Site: brandenburg
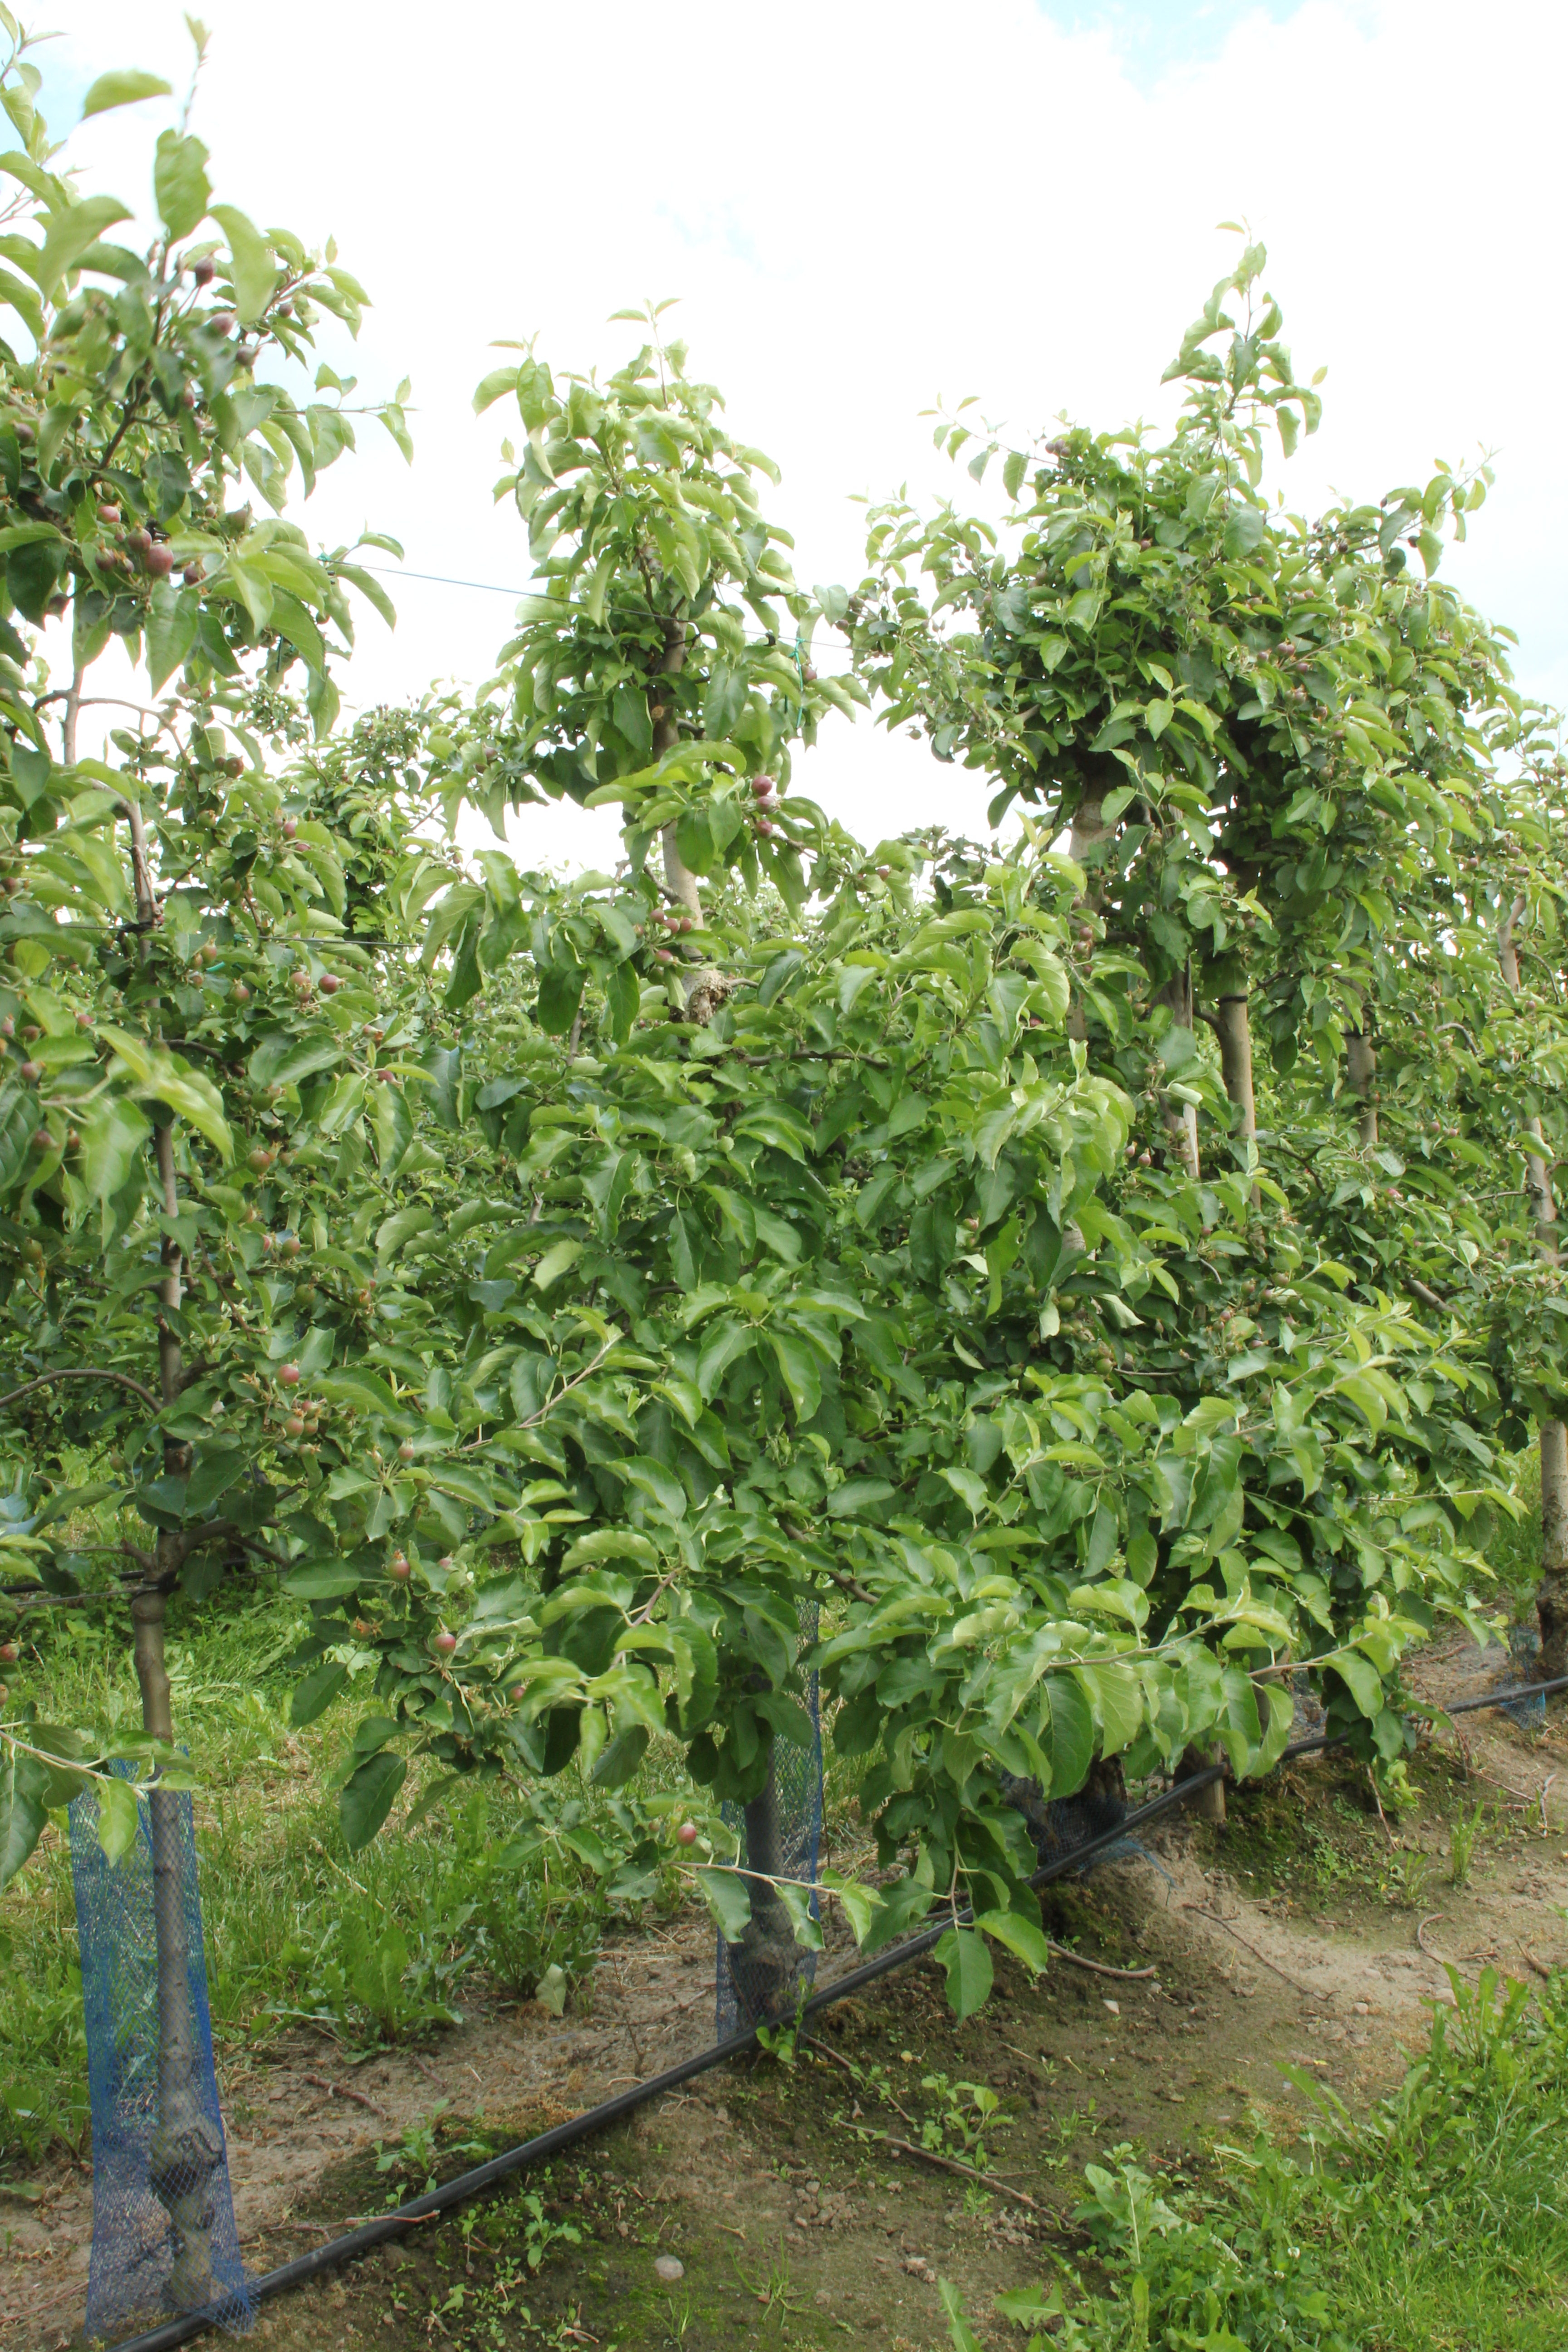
Growth stage (BBCH 72): Development of fruit